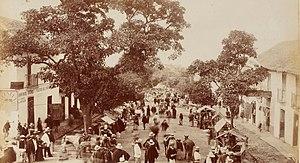
Jour de marché à La Mesa, Cundinamarca, Colombie